Châlons-en-Champagne

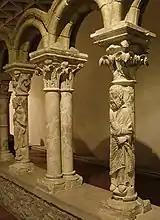
Cloister Notre-Dame-en-Vaux

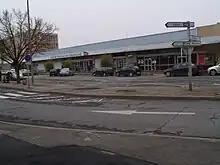
The station

The Gare de Châlons-en-Champagne railway station is served by the TGV network with service to and from Paris Gare de l'Est. Other destinations are Reims, Saint-Dizier, Nancy, Bar-le-Duc and Verdun. Additionally, Châlons is connected with the Champagne-TGV station, near Reims, with high speed trains going to Lille, Nantes, Rennes and Paris-Charles de Gaulle Airport.